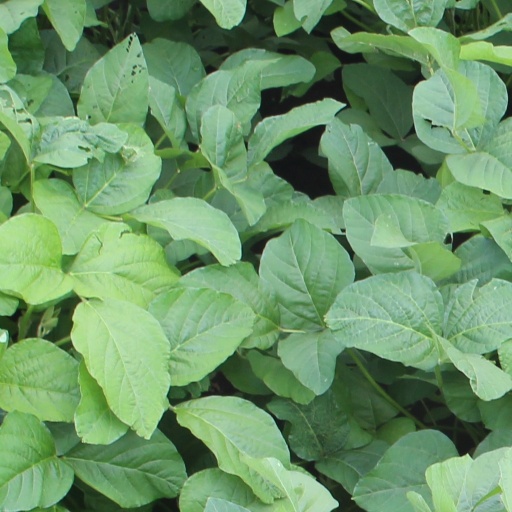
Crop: soybean